Interstate 24

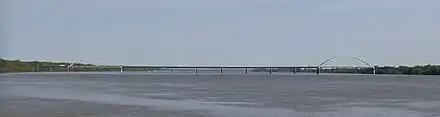
I-24 Bridge connecting Illinois with Kentucky across the Ohio River

The first section of I-24 to be completed was the section in Chattanooga between SR 58 (Market Street) and east of the railyard overpass, which was let to contract on September 18, 1957, and dedicated and opened on December 23, 1958. This was the first section of freeway in Chattanooga and the first section of Interstate in East Tennessee constructed under the Interstate Highway System. The interchange with I-75, along with the segment of I-75 extending to the Georgia state line, were let to contract on July 26, 1959, and dedicated on May 31, 1961. The first major section to be completed was the western ascent of Monteagle Mountain, which stretched from US 64 near Pelham to US 41 in Monteagle and eliminated a stretch of US 41 with several hazardous hairpin curves. Work began in September 1958, and the stretch opened to traffic on February 6, 1962. The short segment in Chattanooga between Belvoir Avenue and I-75 opened in late October 1962. This was followed by the short stretch between east of the railyard and Fourth Avenue on January 3, 1963.